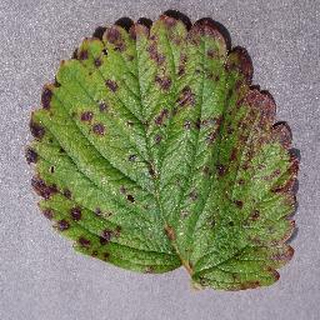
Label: strawberry_leaf_scorch